Jeremy Lin

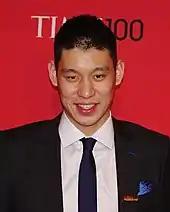
Lin was named to the "Time" 100 in 2012.

In addition to being a U.S. citizen, Lin was by descent through his parents a national of Taiwan; he qualified for a Taiwan passport, though he did not initially obtain one. In June 2011, the Chinese Taipei Basketball Association (CTBA) president Ting Shou-chung considered Lin would be included in the Chinese Taipei (Taiwan) national team's preliminary squad of 24 players for the 2011 FIBA Asia Championship, the preliminary roster of 24 players would be finalized in mid-July. In July 2011, CTBA president Ting Shou-chung said Lin was rehabilitating due to a knee injury and the Golden State Warriors medical team advised Lin not to participate in competitions.